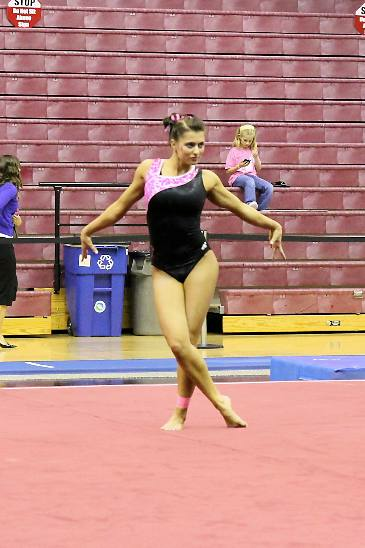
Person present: Yes